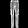
Label: Trouser